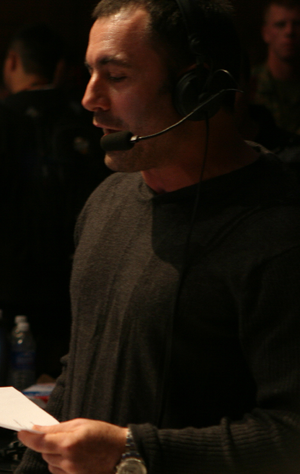
Joseph James Rogan, dit Joe Rogan, né le 11 août 1967 à Newark, est un spécialiste d'arts martiaux, acteur, écrivain et animateur de radio américain.